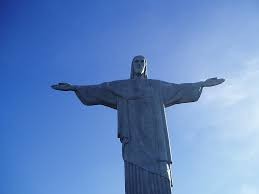
Landmark: Christ the Reedemer